Sunward SA 60L Aurora

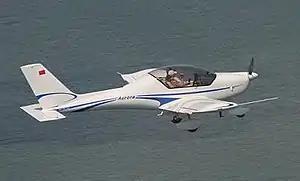
Aurora prototype

The Sunward SA 60L Aurora is a Chinese light-sport aircraft, designed and produced by Sunward Aircraft, a division of Hunan Science and Technologies Co Ltd, an industrial machine manufacturer located in the Lu Gu High Technology Development Zone. The aircraft is intended to be supplied as a complete ready-to-fly-aircraft.